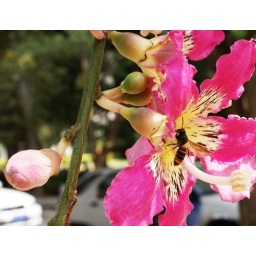
Wasp on pink and yellow flower in Xiamen, China